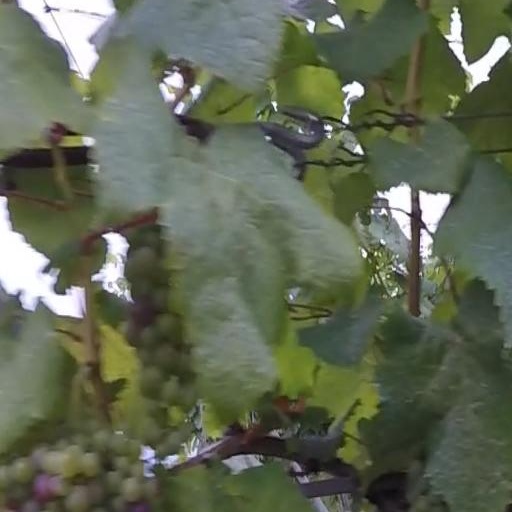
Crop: grape